1600 Penn

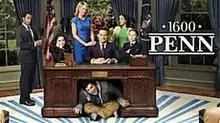
A promotional image for "1600 Penn"

"1600 Penn" was given a series order on May 7, 2012. The series aired on NBC from December 17, 2012, to March 28, 2013. On May 9, 2013, "1600 Penn" was canceled after one season.